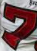
Number: 7